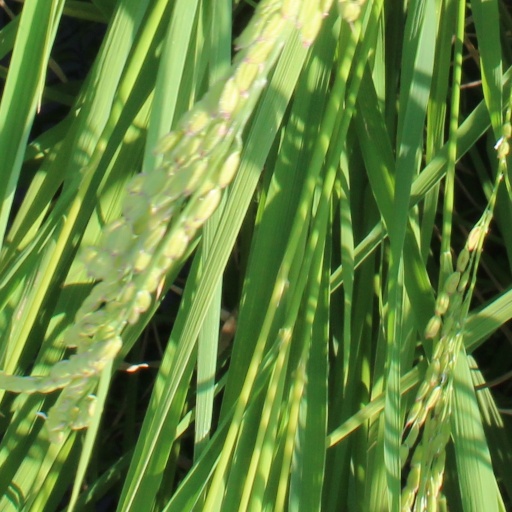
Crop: rice